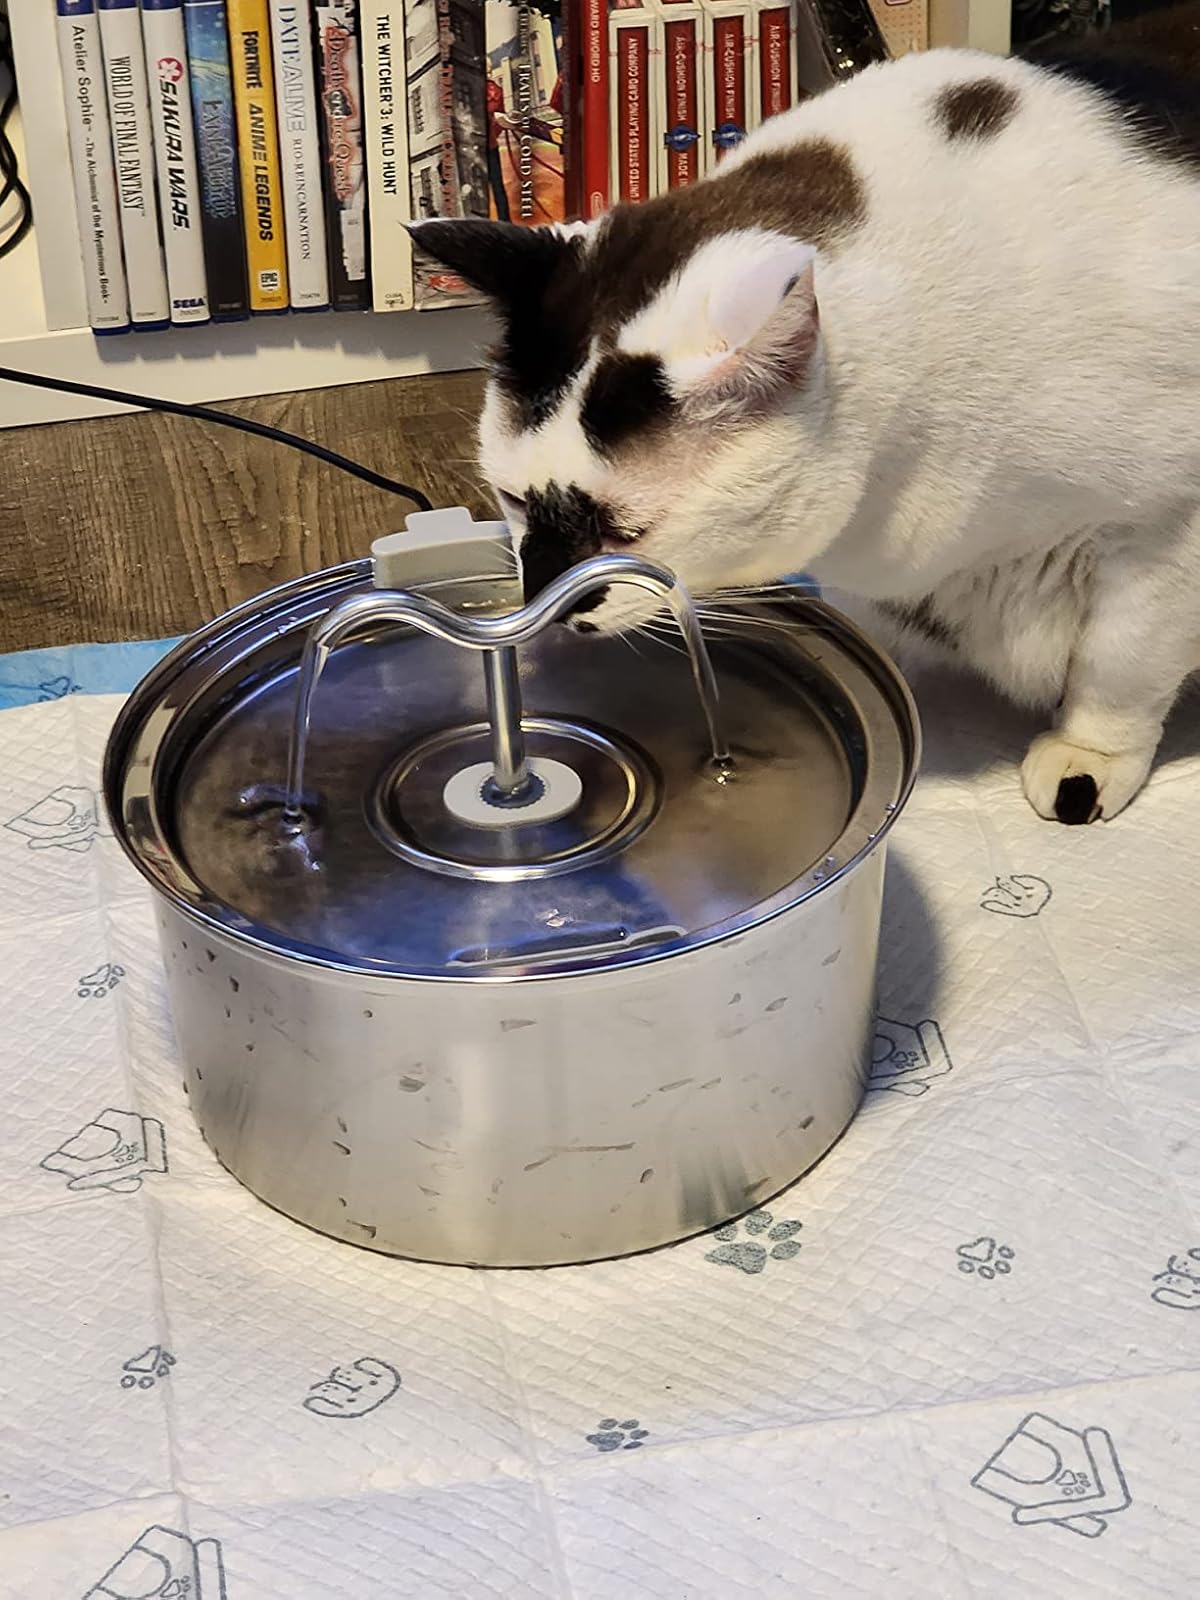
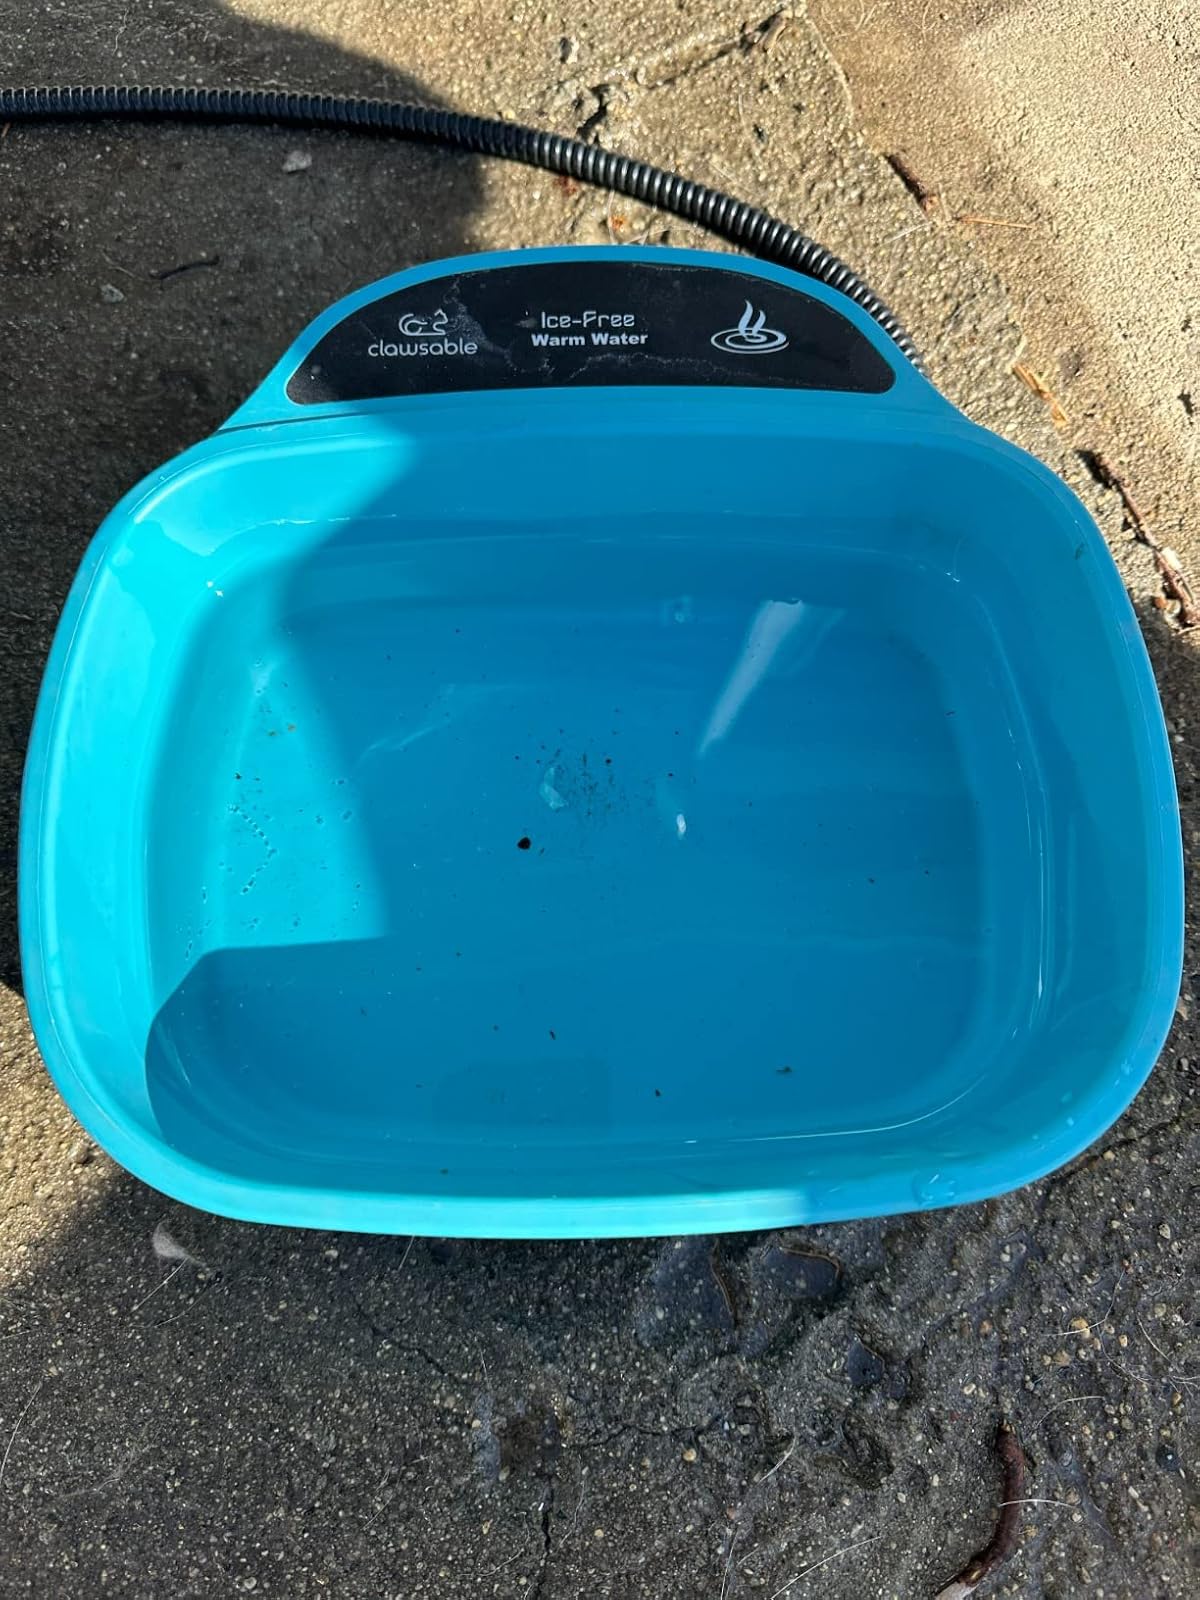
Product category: items_bowl
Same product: no